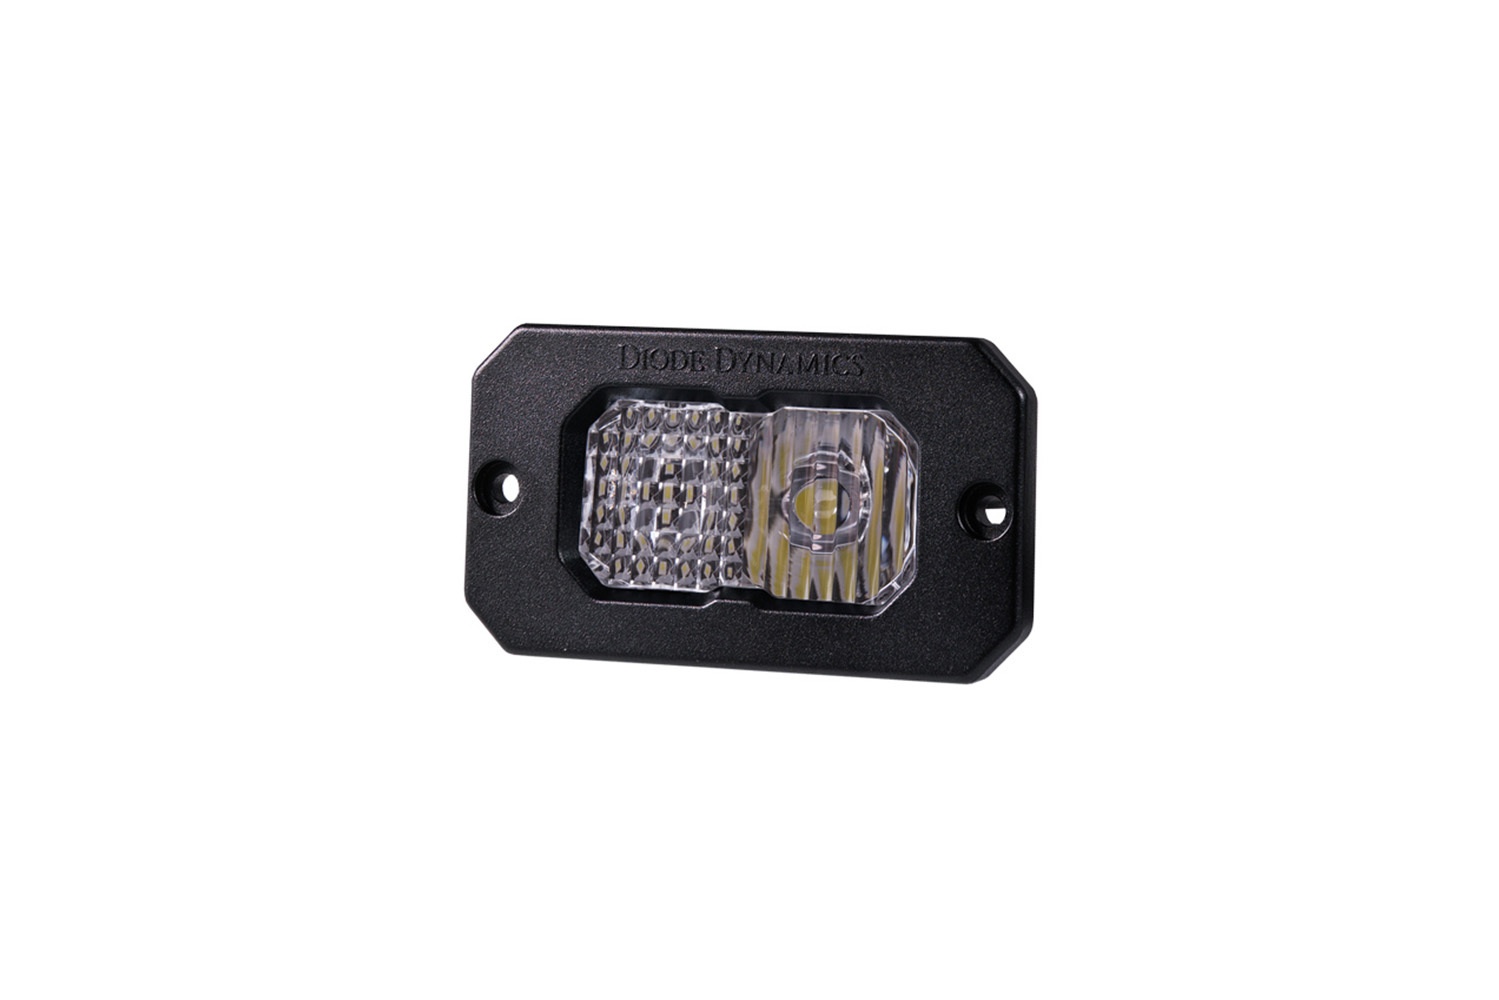
Diode Dynamics DD6728S White LED Light Pods
Brand: Diode Dynamics
Add LED pods to your bumper truck bed or anywhere else you can think of with our Stage Series 2 inch Flush Mount Pod Kit! Featuring higher output intensity than any other 2 inch light on the market these LED pods have been designed for maximum functionality with custom-engineered TIR optics shining in highly useful beam patterns all in a durable package. With the included flush mount bezel the Stage Series 2 inch Flush Mount Kit is extremely versatile and once installed has a clean factory-style appearance. Focused. Traditional optics like reflectors or simple lenses lose light internally and to glare so not all of the light shines on target. Instead the custom-engineered TIR optic in the Stage Series 2 inch collects all of the light from the LED and directs it only where you need it drastically reducing glare and improving total efficiency. From there while other options on the market lose as much as 10 percent of the light output shining through an outer lens the custom-molded TIR optic in the Stage Series 2 inch serves as both the optic and main lens for greater efficiency and light output (patent pending). Thanks to this innovative feature when coupled with high-intensity LED chips the total intensity of the Stage Series 2 inch is much greater than other LED pods using basic optics or reflectors with a standard outer lens. Functional Patterns. All Stage Series beam pattern options were designed with optical simulation modeling to shape the output in a highly-functional beam pattern. No matter what your auxiliary lighting needs are there is a Stage Series optic for you! SAE Fog provides an extremely wide field of view with high-intensity output over an entire 80-degree spread. It serves as a great upgrade for any factory foglamp and will fully illuminate the area in front of your vehicle. Choose your output color of cool white or yellow which is often said to help cut through inclement weather. Flood pattern was designed to provide uniform even illumination with a full 60x60 degree spread of light. Unlike generic flood lights that are simply a heavily diffused spotlight our flood pattern uses pillow optics on the outer lens surface to provide a true optically designed spread for even illumination throughout. It is perfect to use as a backup light for lighting up anything at low speeds or for trailers and worksites. Combo pattern combines both the Driving and Flood optics. It shines light downrange in a focused rectangular 40x20 degree pattern. The combo lens features a flood optic on one side and a driving optic on the other. Not just off road. When installed as a pair and aimed in accordance with your state's regulations the Fog pattern meets SAE J583 standard as a Foglamp for legal on-road use. Please check your local laws and regulations for aiming installation and applicability. White or Yellow. All Stage Series LED pods are available in a cool white or selective yellow color. The white is a 6000K color temperature which is a true cool white output and matches most factory LED lighting. The selective yellow is a 3000K color temperature great for high contrast in poor weather or a distinctive look on the road. We also offer replacement lenses that allow you to change the color or optic of your Stage Series 2 inch Pods. Sport or Pro. Stage Series LED pods are available at two different power levels. Both options use high-intensity LED emitters and TIR optics for unmatched focus and overall output. However the Pro option is double the amount of total power. Backlight Functionality. The Stage Series 2 inch LED Pod includes a distinctive backlight feature in your choice of white amber red and blue. The SSC2's backlight fully illuminates the TIR optic providing a more unique and modern look than the small indicator LEDs found in other products. Simple connections. All Stage Series 2 inch LED pods feature a custom-molded DT type Deutsch-style connector on the back and come with a 6-inch pigtail with bare leads. For installation you can wire yourself use an off-the-shelf Deutsch DT sized wire harness or select an optional Diode Dynamics wire harness. Our Heavy Duty Dual Output 4-Pin Harness can be used to power up to four Stage Series 2 inch pods. Proven Reliability. Stage Series LED lighting has been extensively tested for long-term operation from -40 to 185 degrees F along with vibration moisture intrusion and corrosion testing. All of these tests are completed to SAE standards just like factory components. They've also been put to the test on-road by racers and enthusiasts alike. Experience. After over a decade in business Diode Dynamics is one of the most trusted names in automotive LED lighting. We directly assemble and engineer our own products in the United States allowing for higher quality and performance with the newest and brightest LED technology. No matter what you're driving we pride ourselves in offering only the best possible LED solutions. Features: Allows for flush installation on bumpers and truck beds Modern TIR optics for the highest intensity on the market Backlighting available in white amber red and blue Durable powdercoated aluminum construction Integrated Deutsch-style connector Pin-fin heatsink design Designed torture tested and assembled in USA Included in the box: One (1) Stage Series C2 2 inch LED Pod One (1) Deutsch-style wire pigtail One (1) Mounting bracket and hardware
Category: Vehicles & Parts > Vehicle Parts & Accessories > Motor Vehicle Parts > Motor Vehicle Lighting > Light Bars